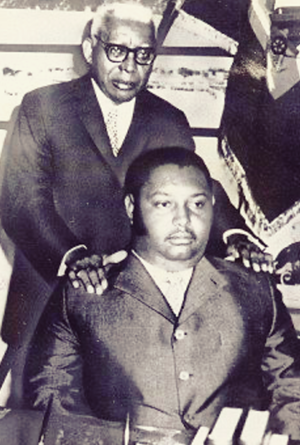
La famille Duvalier, aussi appelée Dynastie Duvalier, est une famille de dictateurs ayant régné sur Haïti entre 1957 et 1986. François Duvalier dit « Papa Doc », est le premier dirigeant de la famille, arrivé au pouvoir après un putsch en 1957, en tant que président à vie de 1964 à sa mort. Au pouvoir, ce dernier multiplie les actes d'arrestation et de condamnation à mort et utilise un culte de la personnalité. À sa mort, c'est son fils Jean-Claude Duvalier, dit « Baby Doc », qui lui succède et qui se maintient au pouvoir comme président à vie de 1971 à 1986.